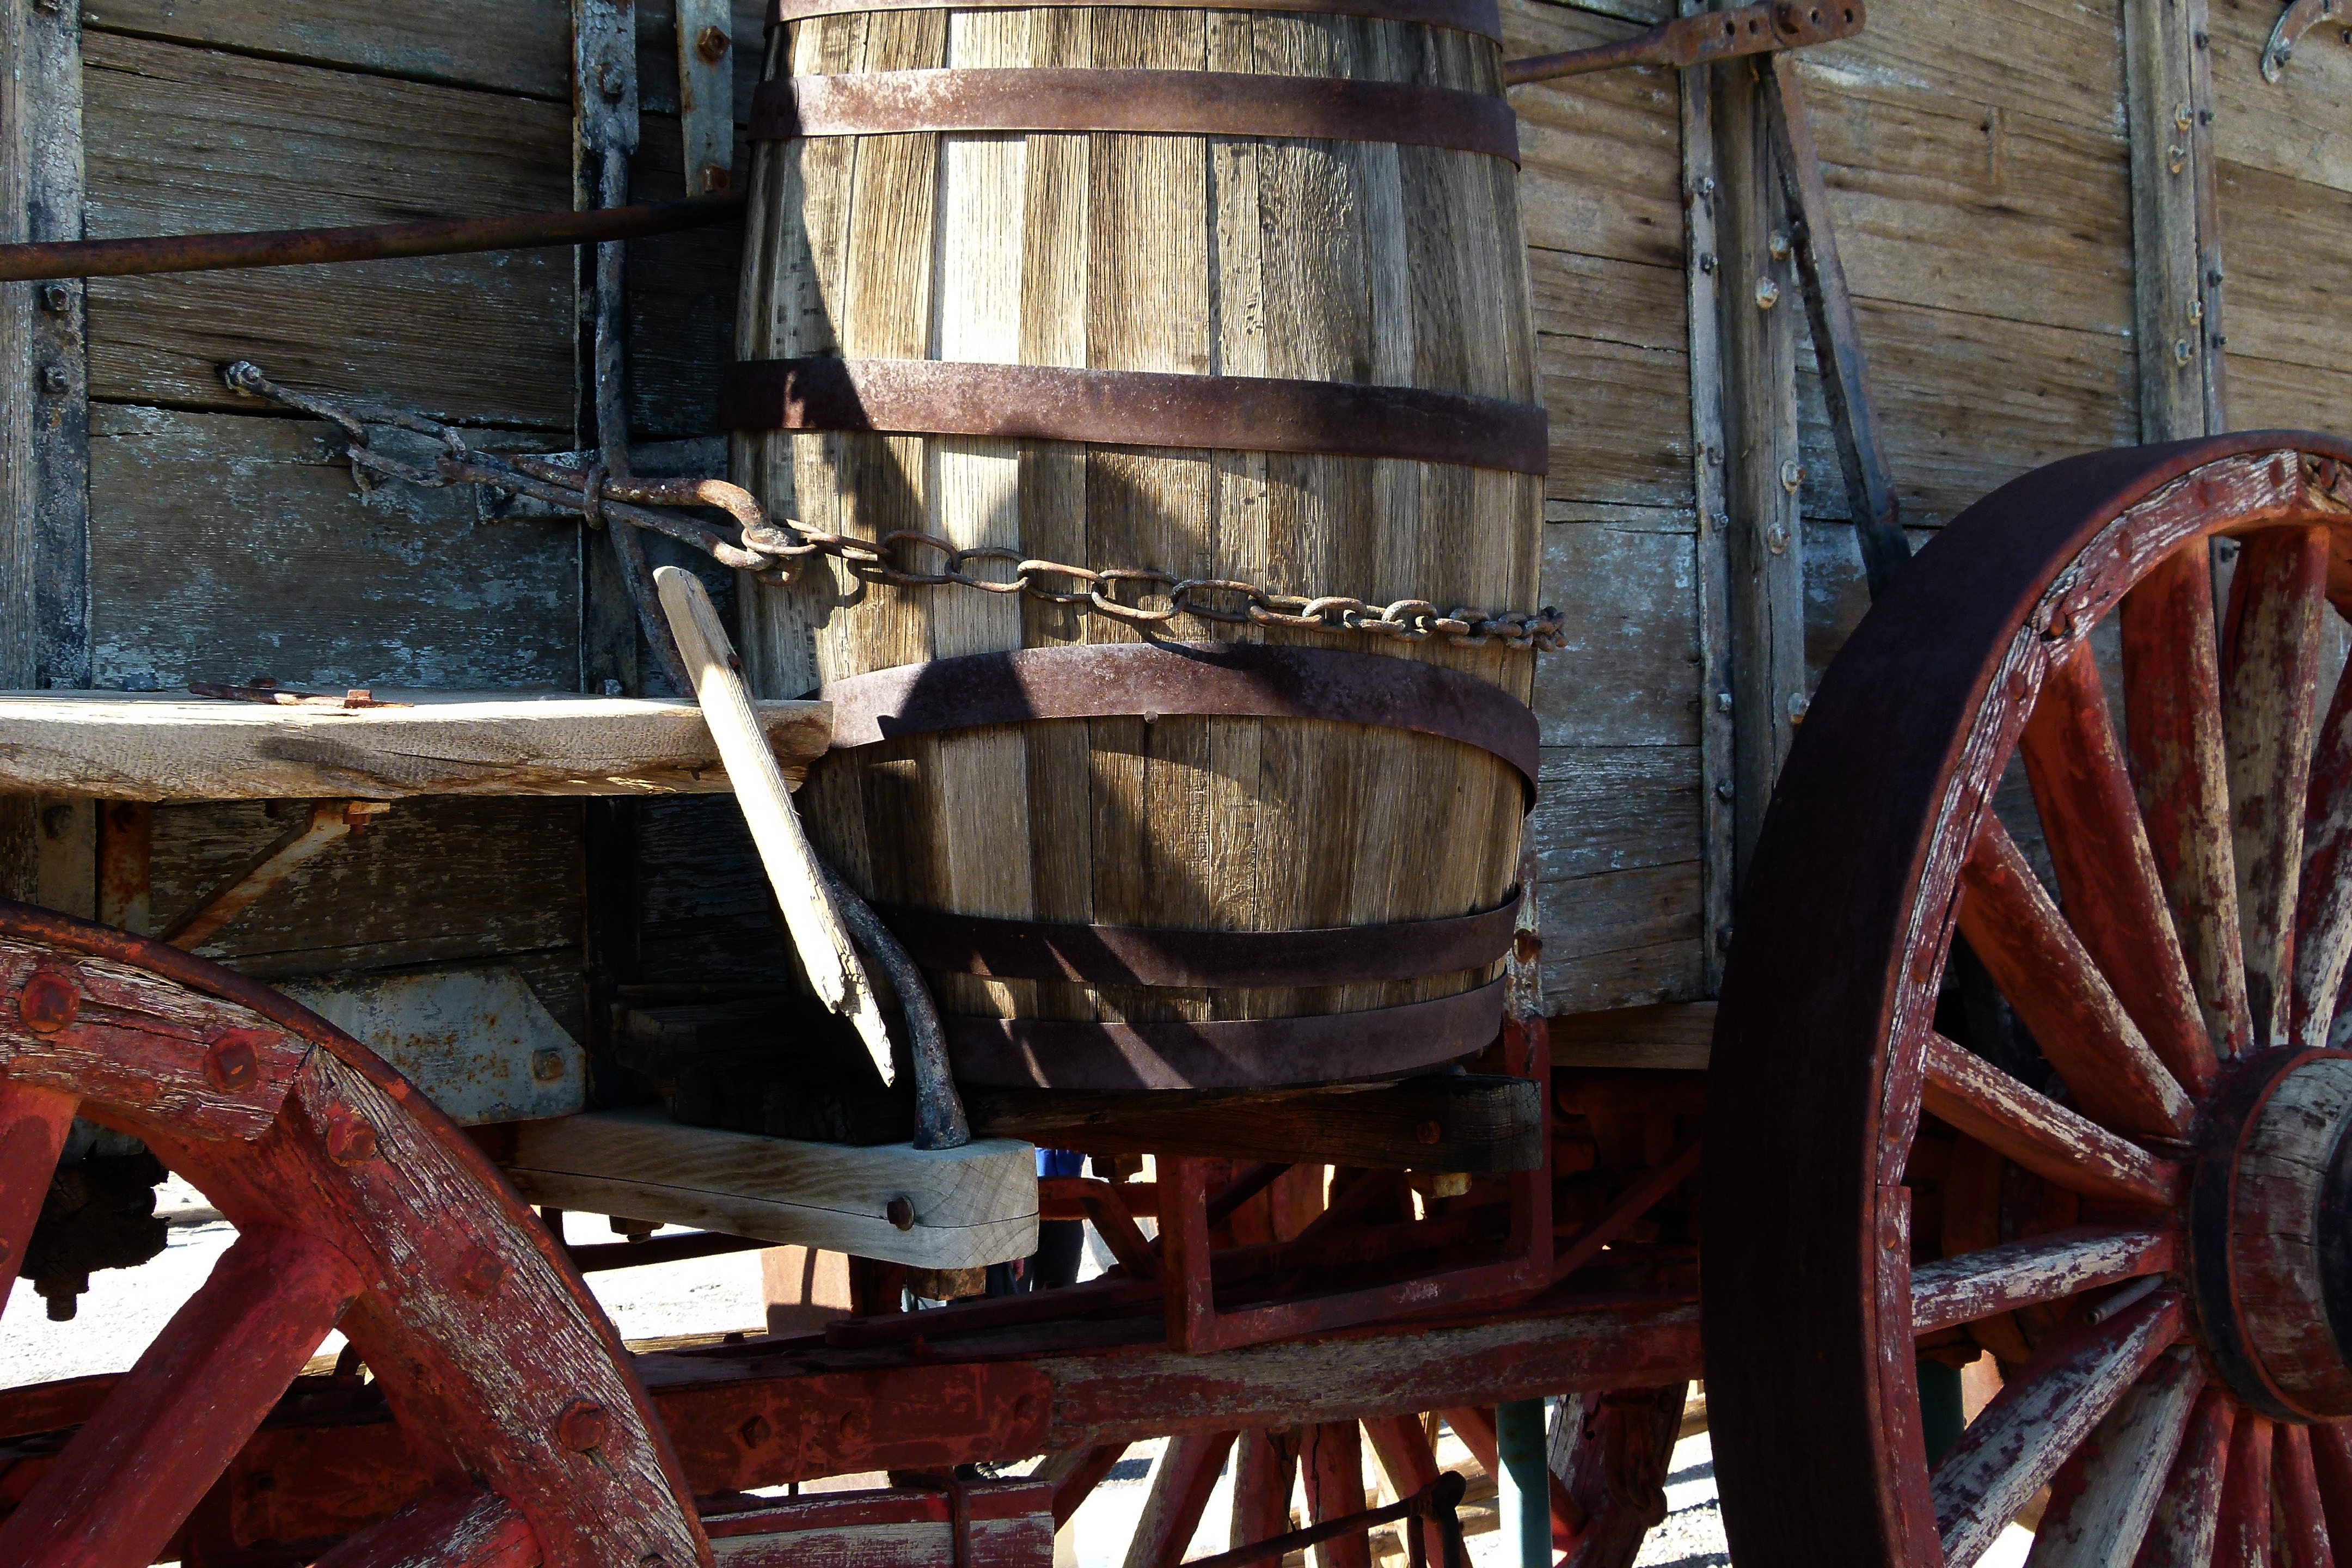
sand, wood, vintage, antique, wheel, wagon, desert, old, dry, transportation, transport, vehicle, usa, industry, california, mill, hot, engine, wooden, steam engine, cannon, heritage, tourist attraction, death valley, western style, wild west, man made object, aircraft engine, automotive engine part, heritage site